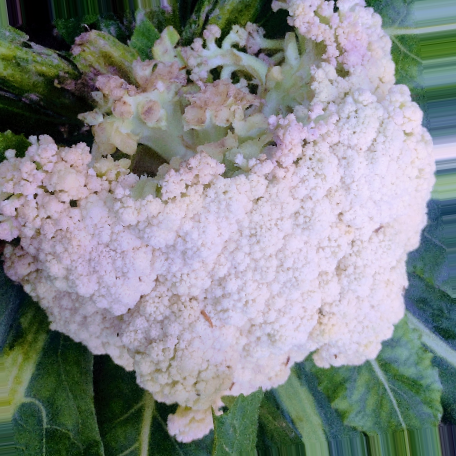
Label: Bacterial spot rot